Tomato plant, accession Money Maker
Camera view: vertical (180 deg); turntable rotation: 180 degrees
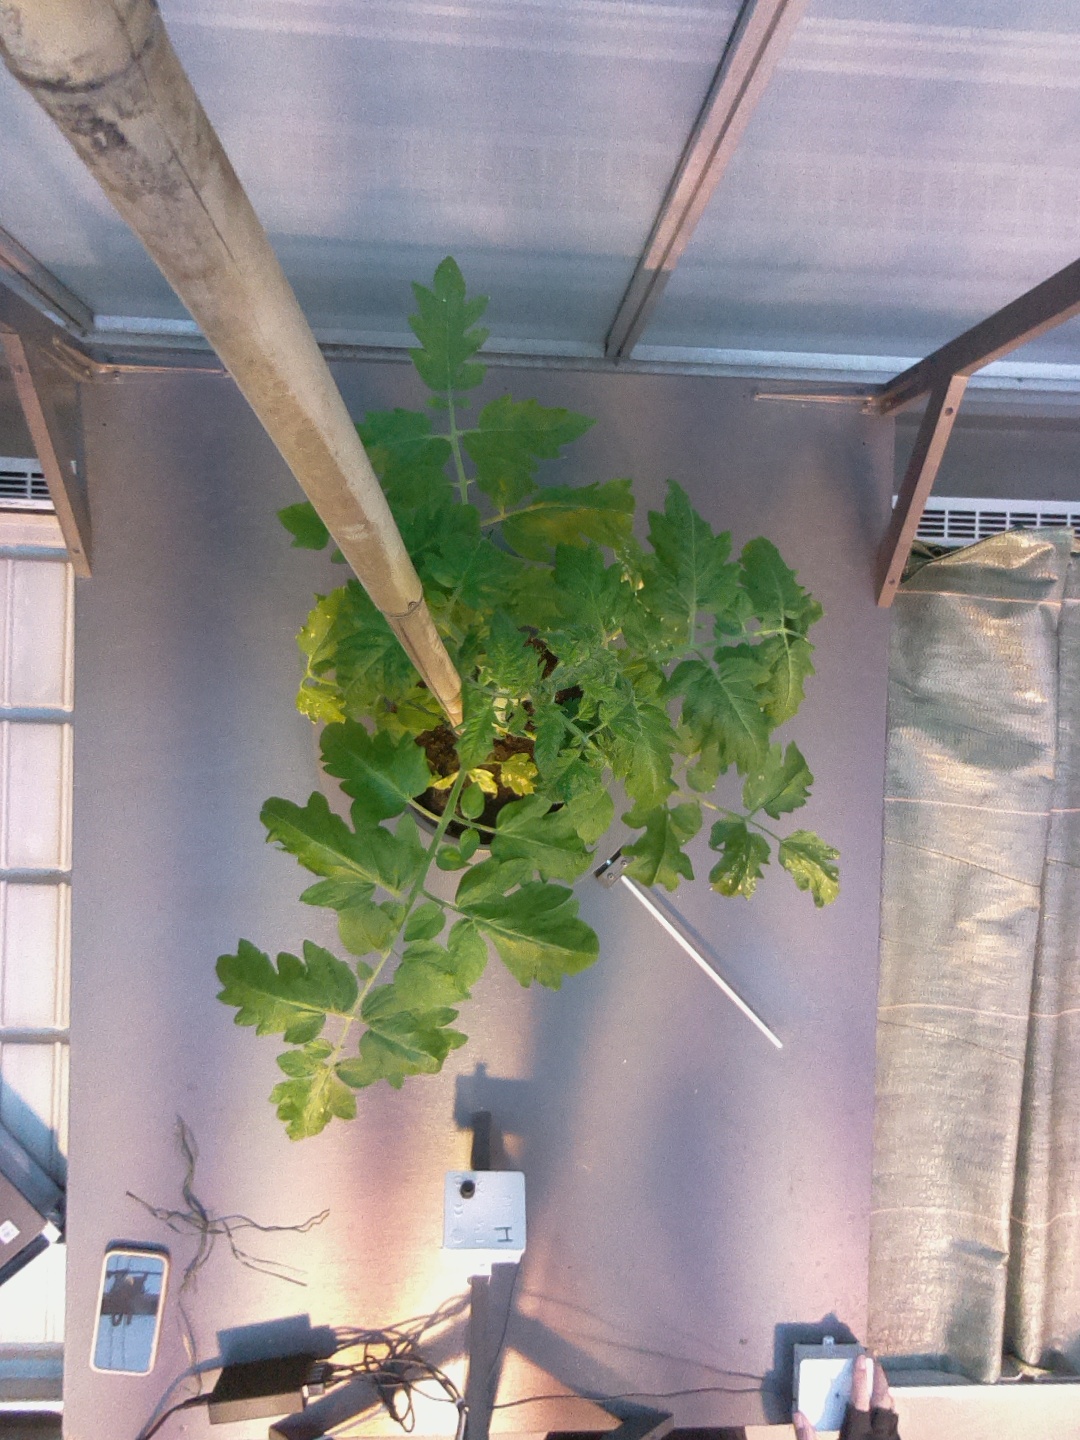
BBCH growth stage 51: First inflorence visible, visible closed flower bud